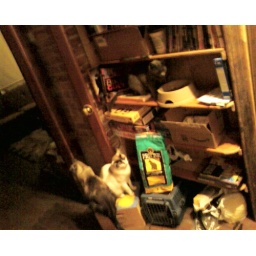
the cats in my house wait in line to eat..